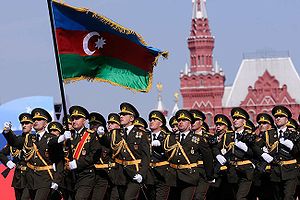
Sejr
Sejrsparade på Den Røde Plads i Moskva udførst til fejring af Sovjetunionen militære sejr under 2. verdenskrig. Regiment fra den tidligere sovjetrepublik Aserbajdsjan.
Sejr er det at overvinde modstand eller modstandere, i kamp, krig og andre konflikter eller i leg, spil eller konkurrence. Man kan snakke om militær sejr, valgsejr, sejr ved forhandlingsbordet eller i idræt.